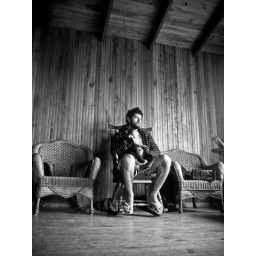
beach house in B&W